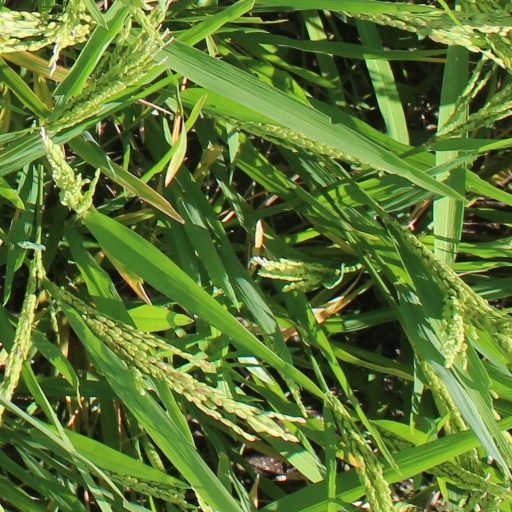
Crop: rice